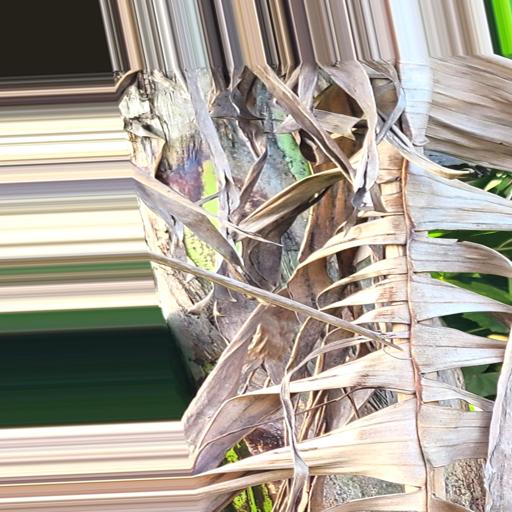
Label: moko_disease